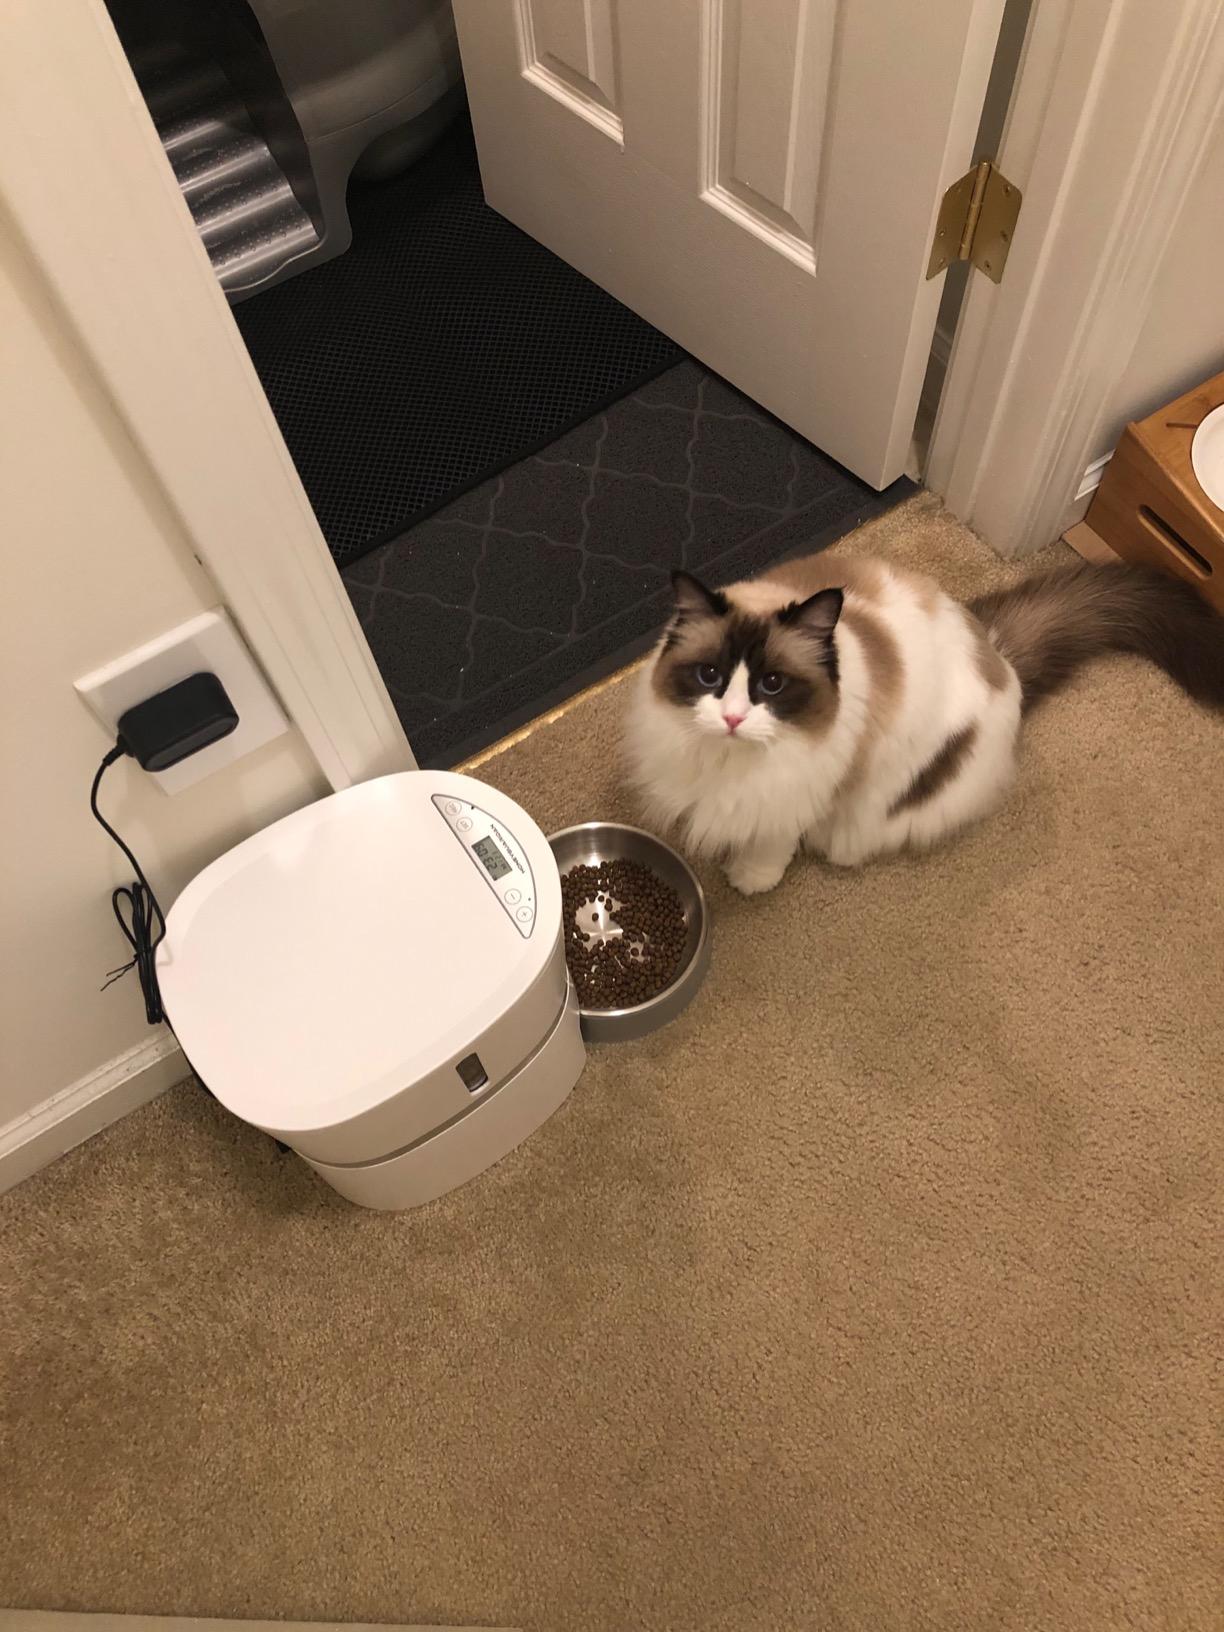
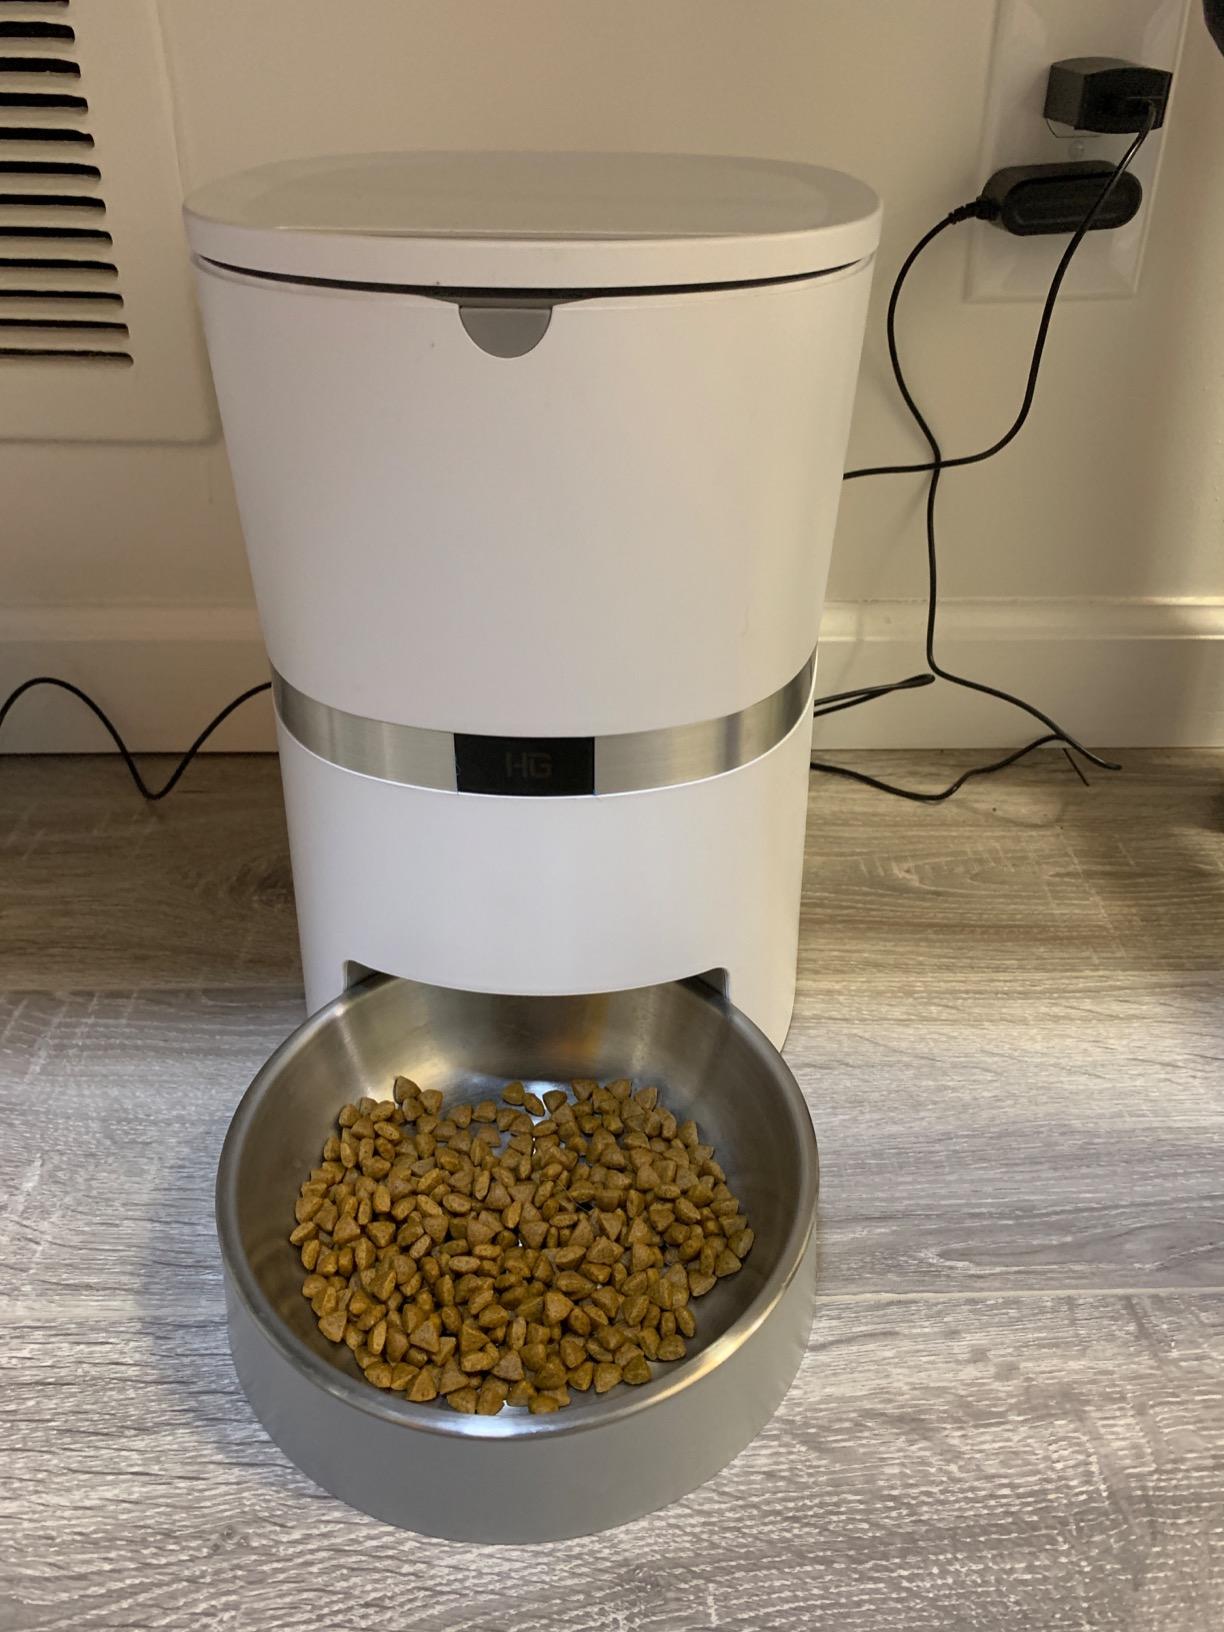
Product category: items_feeder
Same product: yes